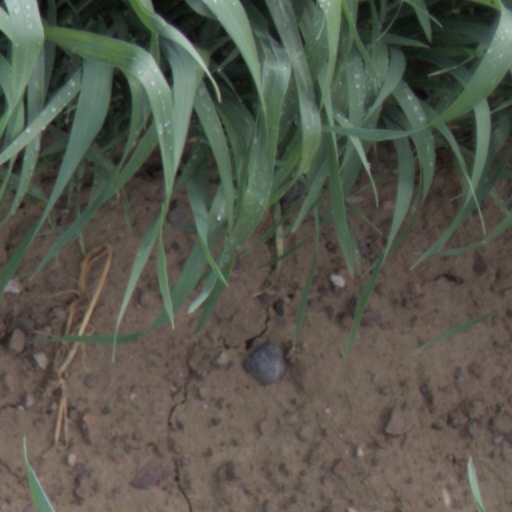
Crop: wheat